Devery Henderson

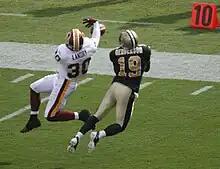
Henderson with the New Orleans Saints

Henderson was drafted by the New Orleans Saints in the second round with the 50th pick of the 2004 NFL draft.